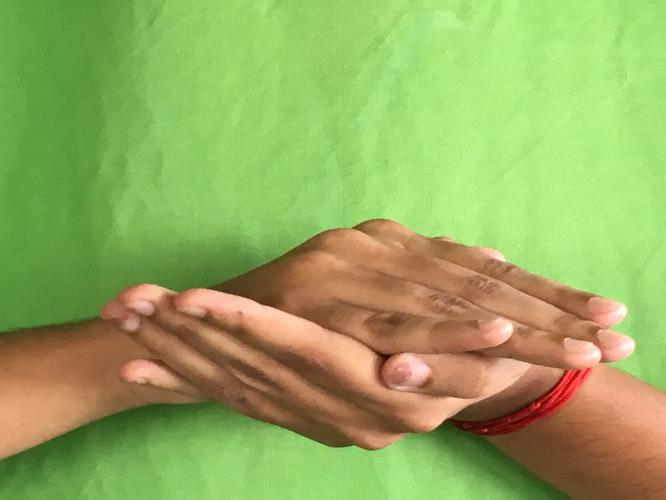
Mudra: Samputa
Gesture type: double_hand